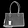
Label: Bag